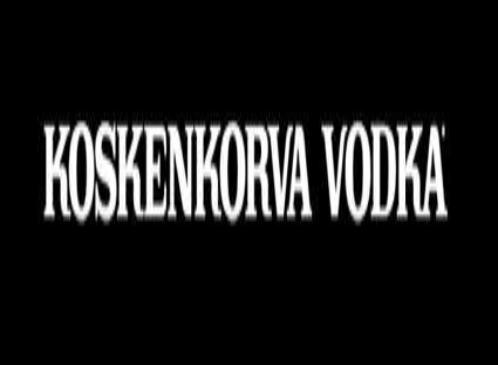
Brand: Koskenkorva
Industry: Food